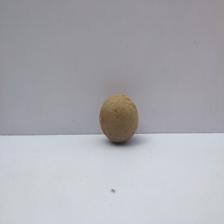
Size: Small